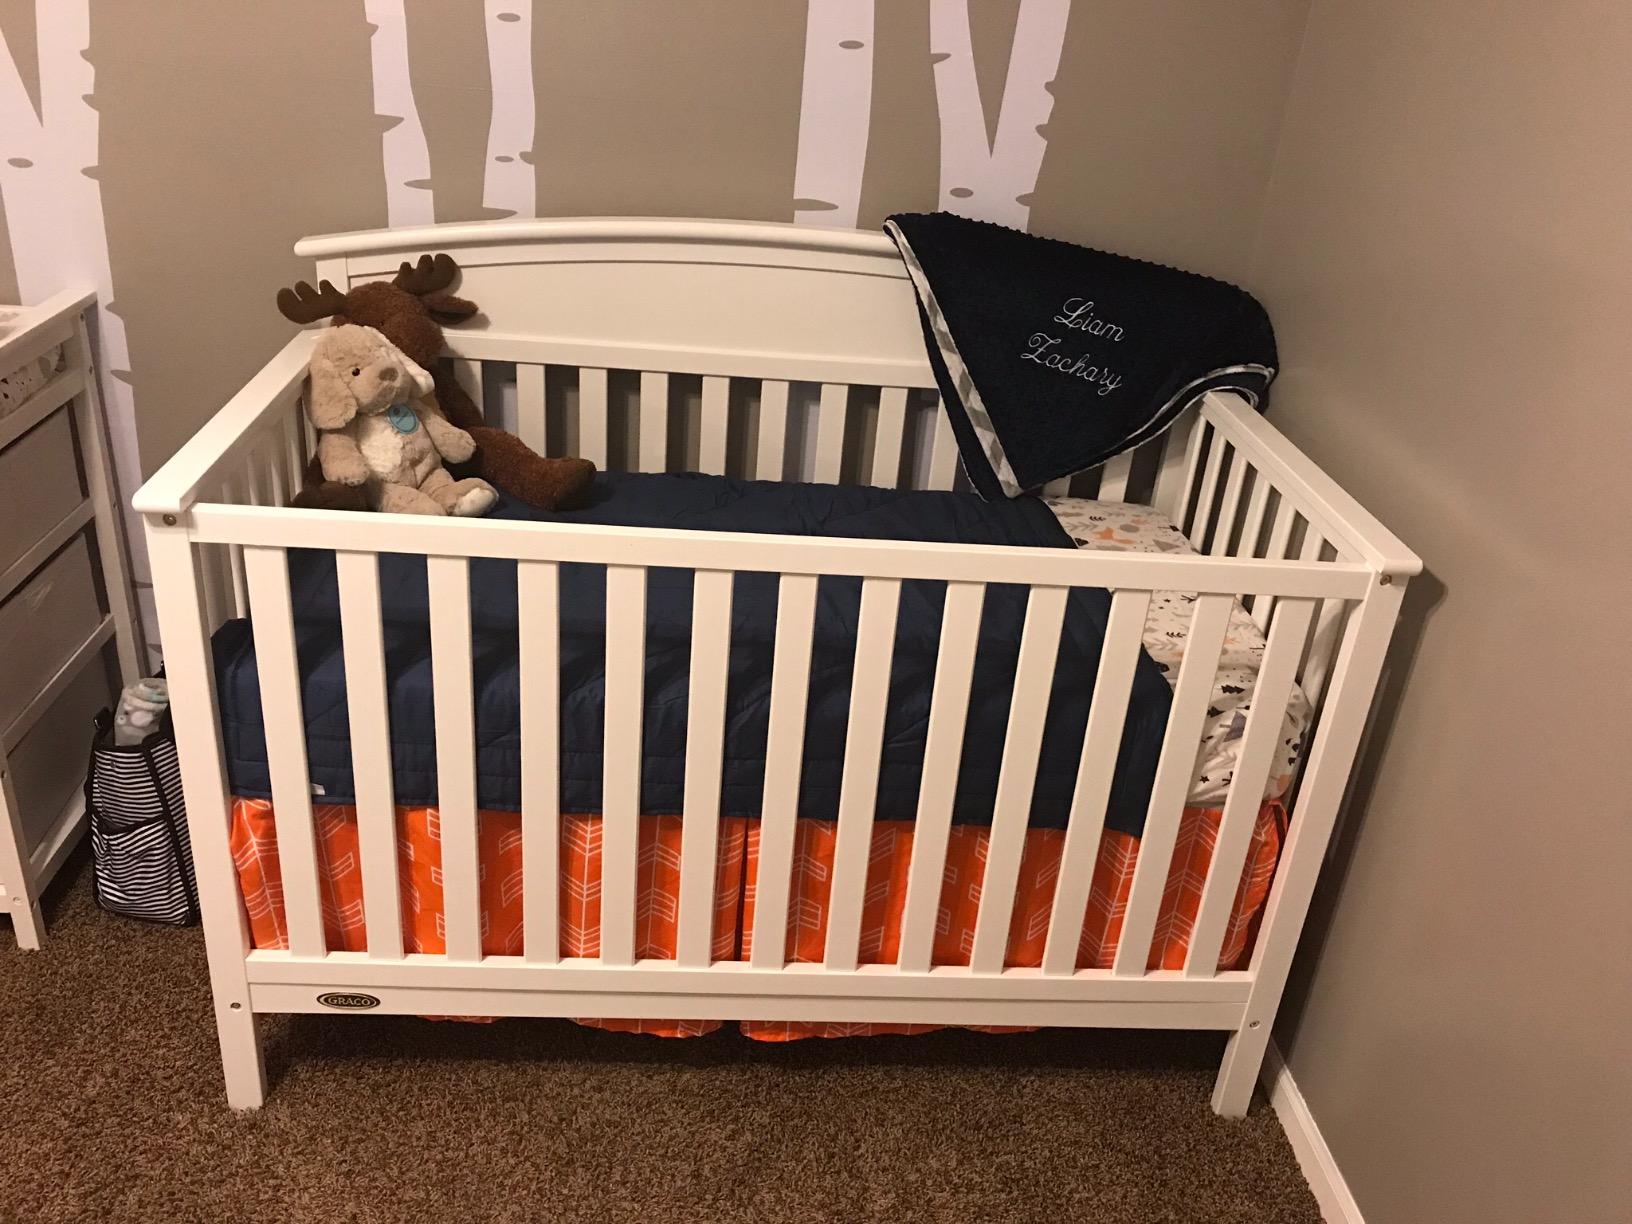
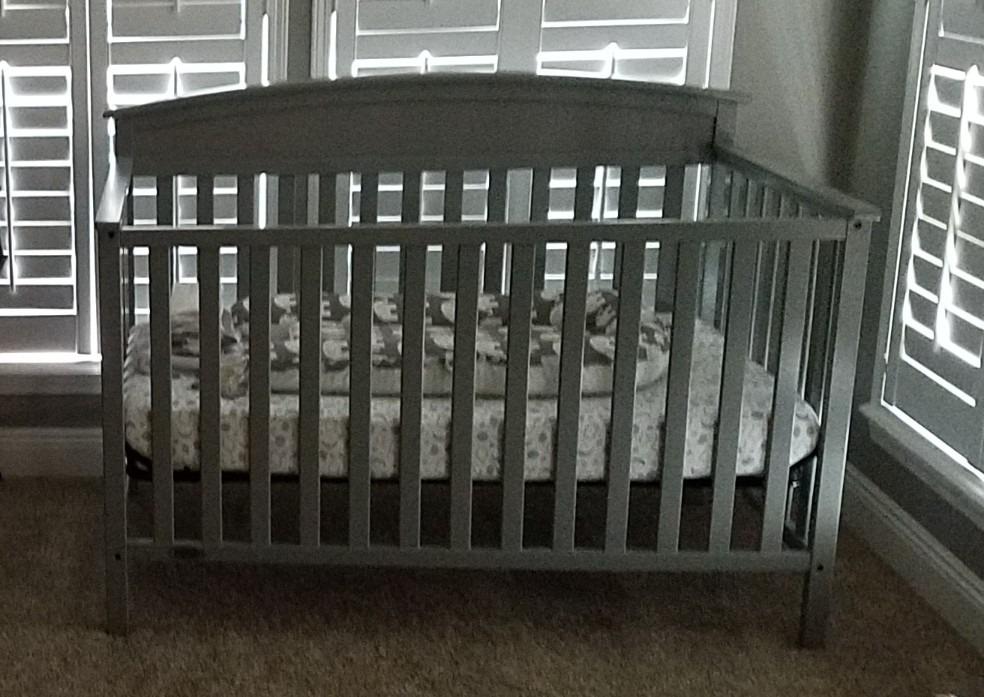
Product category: products_crib
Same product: no